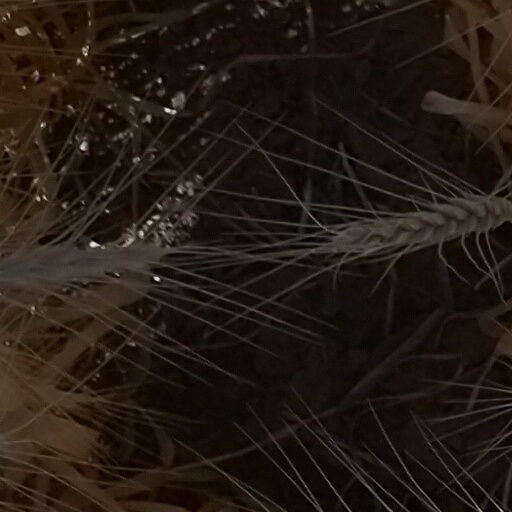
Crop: wheat